Victims of Iași Pogrom Monument

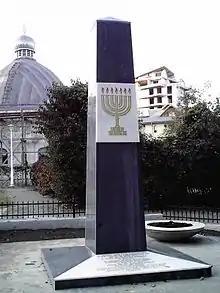
The monument and the Great Synagogue (Iaşi)

The Victims of Iaşi Pogrom Monument is an obelisk to the victims of Iași pogrom, unveiled on June 28, 2011, in front of the Great Synagogue (Iaşi), Romania. The black marble obelisk replaced a former obelisk "In Memory of the Victims of the Fascist Pogrom of Iaşi, June 28–29, 1941."